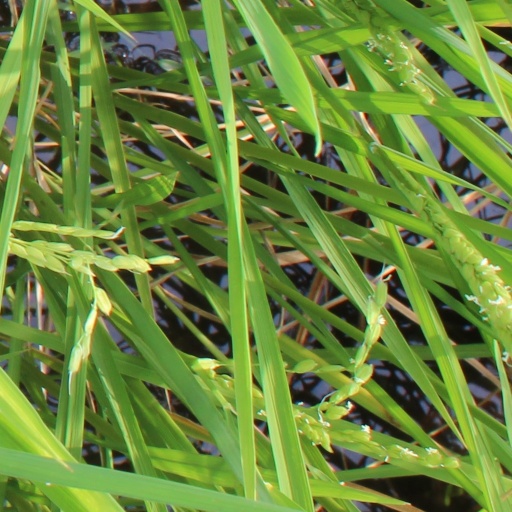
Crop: rice